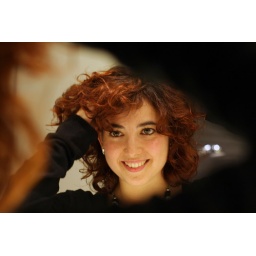
having a look around the wonderful house of friends, we couldn't resist snapping a few pictures in the bathroom